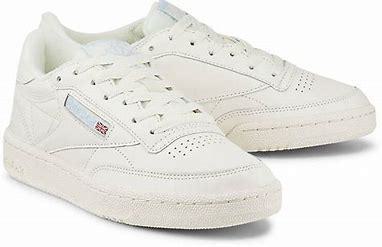
Brand: Reebok
Model: Club C 85 Mu